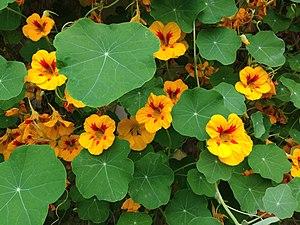
Le genre Tropaeolum regroupe plus de quatre-vingt-cinq espèces de plantes herbacées, de la famille des Tropaéolacées, originaire d'Amérique du Sud. On les retrouve du sud du Mexique jusqu'en Patagonie.